RMS Empress of Canada (1928)

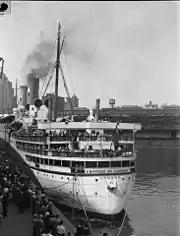
"Empress of Canada" at the Port of Montreal, July 1947.

War losses reduced the Canadian Pacific fleet considerably and post-war only the Liverpool to Montreal service was resumed. The two surviving cabin class Duchesses were upgraded to "Empress" status and refitted with accommodation for 400 1st class and 300 tourist passengers (down from the pre-war three class total of 1,570). In May 1946, "Duchess of Richmond" arrived at the Govan yard of Fairfield Shipbuilding and Engineering for her overhaul and refit. Upon completion she was renamed "Empress of Canada" on 12 July 1947 and sailed on Canadian Pacific's first post-war Liverpool–Montreal sailing four days later.